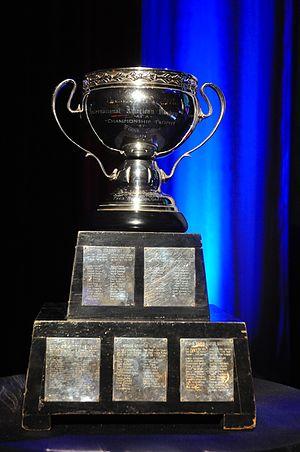
La Coupe Calder, baptisée en l'honneur de Frank Calder, premier président de la Ligue nationale de hockey, est attribuée annuellement au champion de finale de la Ligue américaine de hockey.